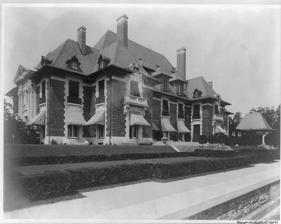
Building: Blairsden (house)
Country: United States of America
Year built: 1903
Blairsden View of front of house, ca. 1903 General information Architectural style Beaux-Arts Address 30 Blair Drive Town or city Peapack-Gladstone, New Jersey Coordinates 40°42′51.29″N 74°38′12.26″W / 40.7142472°N 74.6367389°W / 40.7142472; -74.6367389 Construction started 1897 Completed 1903 Client Clinton Ledyard Blair Owner 30 Blair PG, LLC (Anthony M. Melillo) Technical details Floor area 2,077 square feet (193.0 m 2 ) Design and construction Architect(s) Carrère and Hastings Other information Number of rooms 38 Blairsden is a historic 62,000-square-foot (5,800 m 2 ), 38-room mansion located in Peapack-Gladstone, New Jersey . Set high on a hilltop overlooking Ravine Lake, the mansion is part of what was originally an estate of 550 acres (2,200,000 m 2 ). In addition to its 38 rooms, the mansion has 25 fireplaces and 19 bathrooms. History View of house past terrace gardens, ca. 1903 The home's enclosed garden in 1903 Blairsden was built between 1897 and 1903 for Clinton Ledyard Blair (1867–1949), an American investment banker . It was designed by the prominent architectural firm of Carrère and Hastings . Blair spared no expense in building Blairsden, including leveling off the mountain, building a funicular to shuttle building materials and later guests up and down the terraced mountain and purchasing trees and shrubs aged 25-50 years old, as he did not wish "to wait for things to grow." Blairsden also included a 300-ft reflecting pool decorated with a surround of busts of the Roman Emperors.  The household employed a large staff  of over 70 to support the household and grounds. Sisters of St. John the Baptist After Blair's death in 1949, the mansion was sold to the Sisters of St. John the Baptist , who operated the house as a religious retreat. In 2002, the Sisters of St. John the Baptist sold the property to the Foundation for Classical Architecture, owned by Victor Shafferman . Present day The mansion was subsequently listed for sale and sold in 2012 for $4.5 million to a holding company named Blairsden Hall, LLC. Local officials identified the new owner as T. Eric Galloway, a New York developer and president of the Galvan Foundation and the Lantern Organization. In May 2014, Blairsden was the site of the 2014 " Mansion in May " charity fundraiser designer show house and Gardens. This designer show house was presented by the Women's Association of Morristown Medical Center , and it attracted over 33,000 visitors. The mansion was last sold in 2022 to 30 Blair PG, LLC, a subsidiary of Gladstone -based real estate private equity firm Melillo Equities. See also Beaux-Arts architecture References